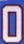
Number: 0